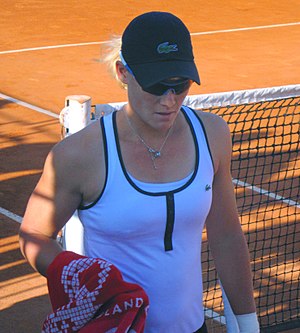
Samantha Stosur
Samantha Stosur
Samantha Stosur er en professionel tennisspiller fra Australien.